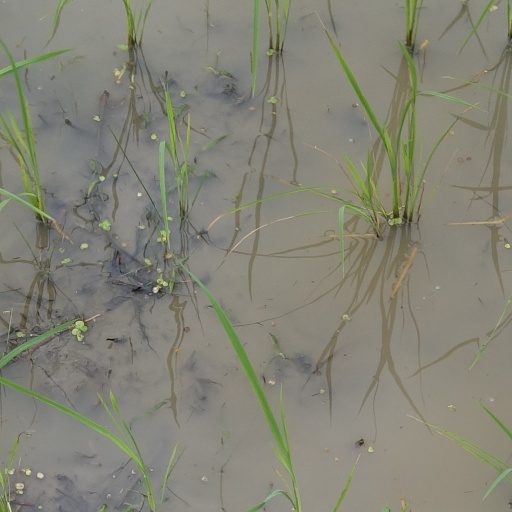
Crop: rice